Horse grooming

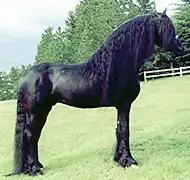
A Friesian horse with a "natural" mane and tail

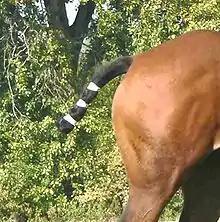
Clipped, braided and wrapped tail on a polo pony, a safety measure

Basic tail grooming begins with simply brushing out foreign material, snarls, and tangles, sometimes with the aid of a detangling product. Horses used in exhibition or competition may have far more extensive grooming. However, the tail's main purpose is fly protection, and certain types of show grooming can inhibit the use of this natural defense.